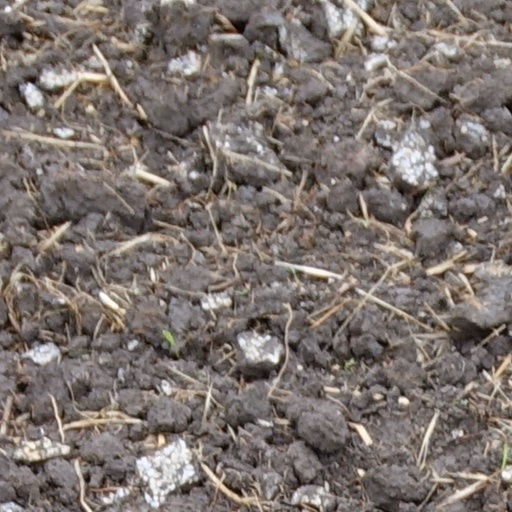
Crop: wheat